Lado Kham

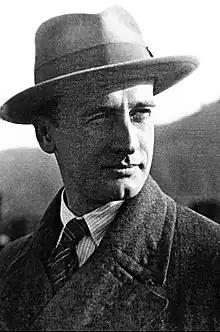
Black and White portrait of Slovene architect ing. Lado Kham, taken in a contrasted chiaroscuro manner. Lado is decisively observing over his left side, wearing a gentlemanly formal outfit with tie and hat, Family archive, Marija Kham Frangež

Lado Kham was a Slovenian architect and engineer, born on May 26, 1901, in Ljubljana.